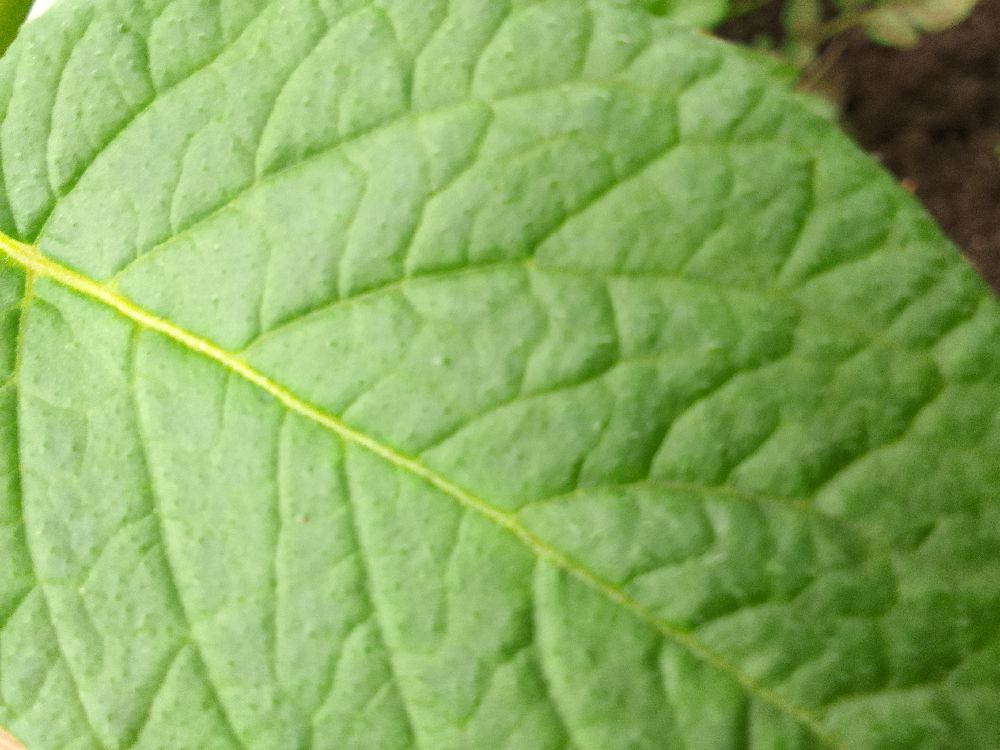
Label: Healthy